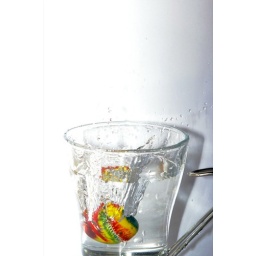
a ball falling down in a glass